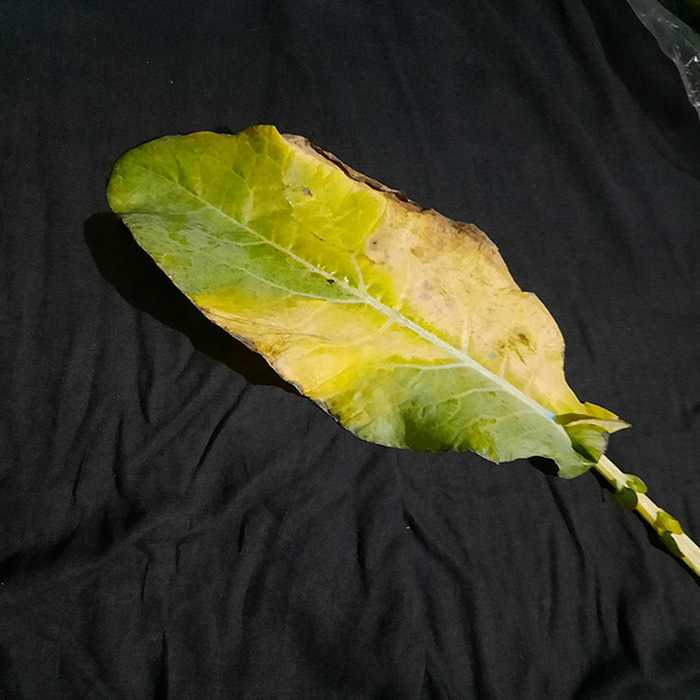
Plant: Cauliflower
Label: Black Rot